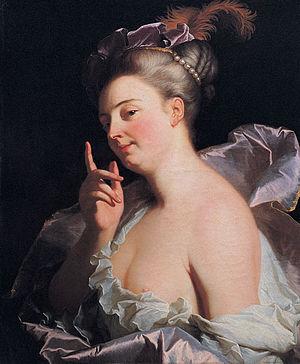
1709 est une année commune commençant un mardi.
Hyacinthe Rigaud, né Jacinto Francisco Honorat Matias Rigau-Ros i Serra à Perpignan le 18 juillet 1659 et mort à Paris le 29 décembre 1743, est un peintre français, spécialisé dans le portrait.